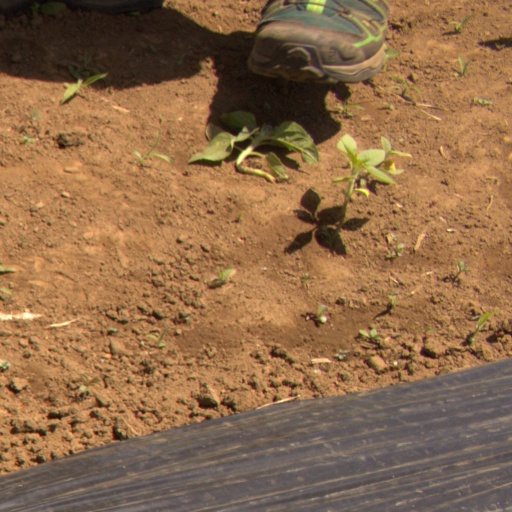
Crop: Jerusalem artichoke